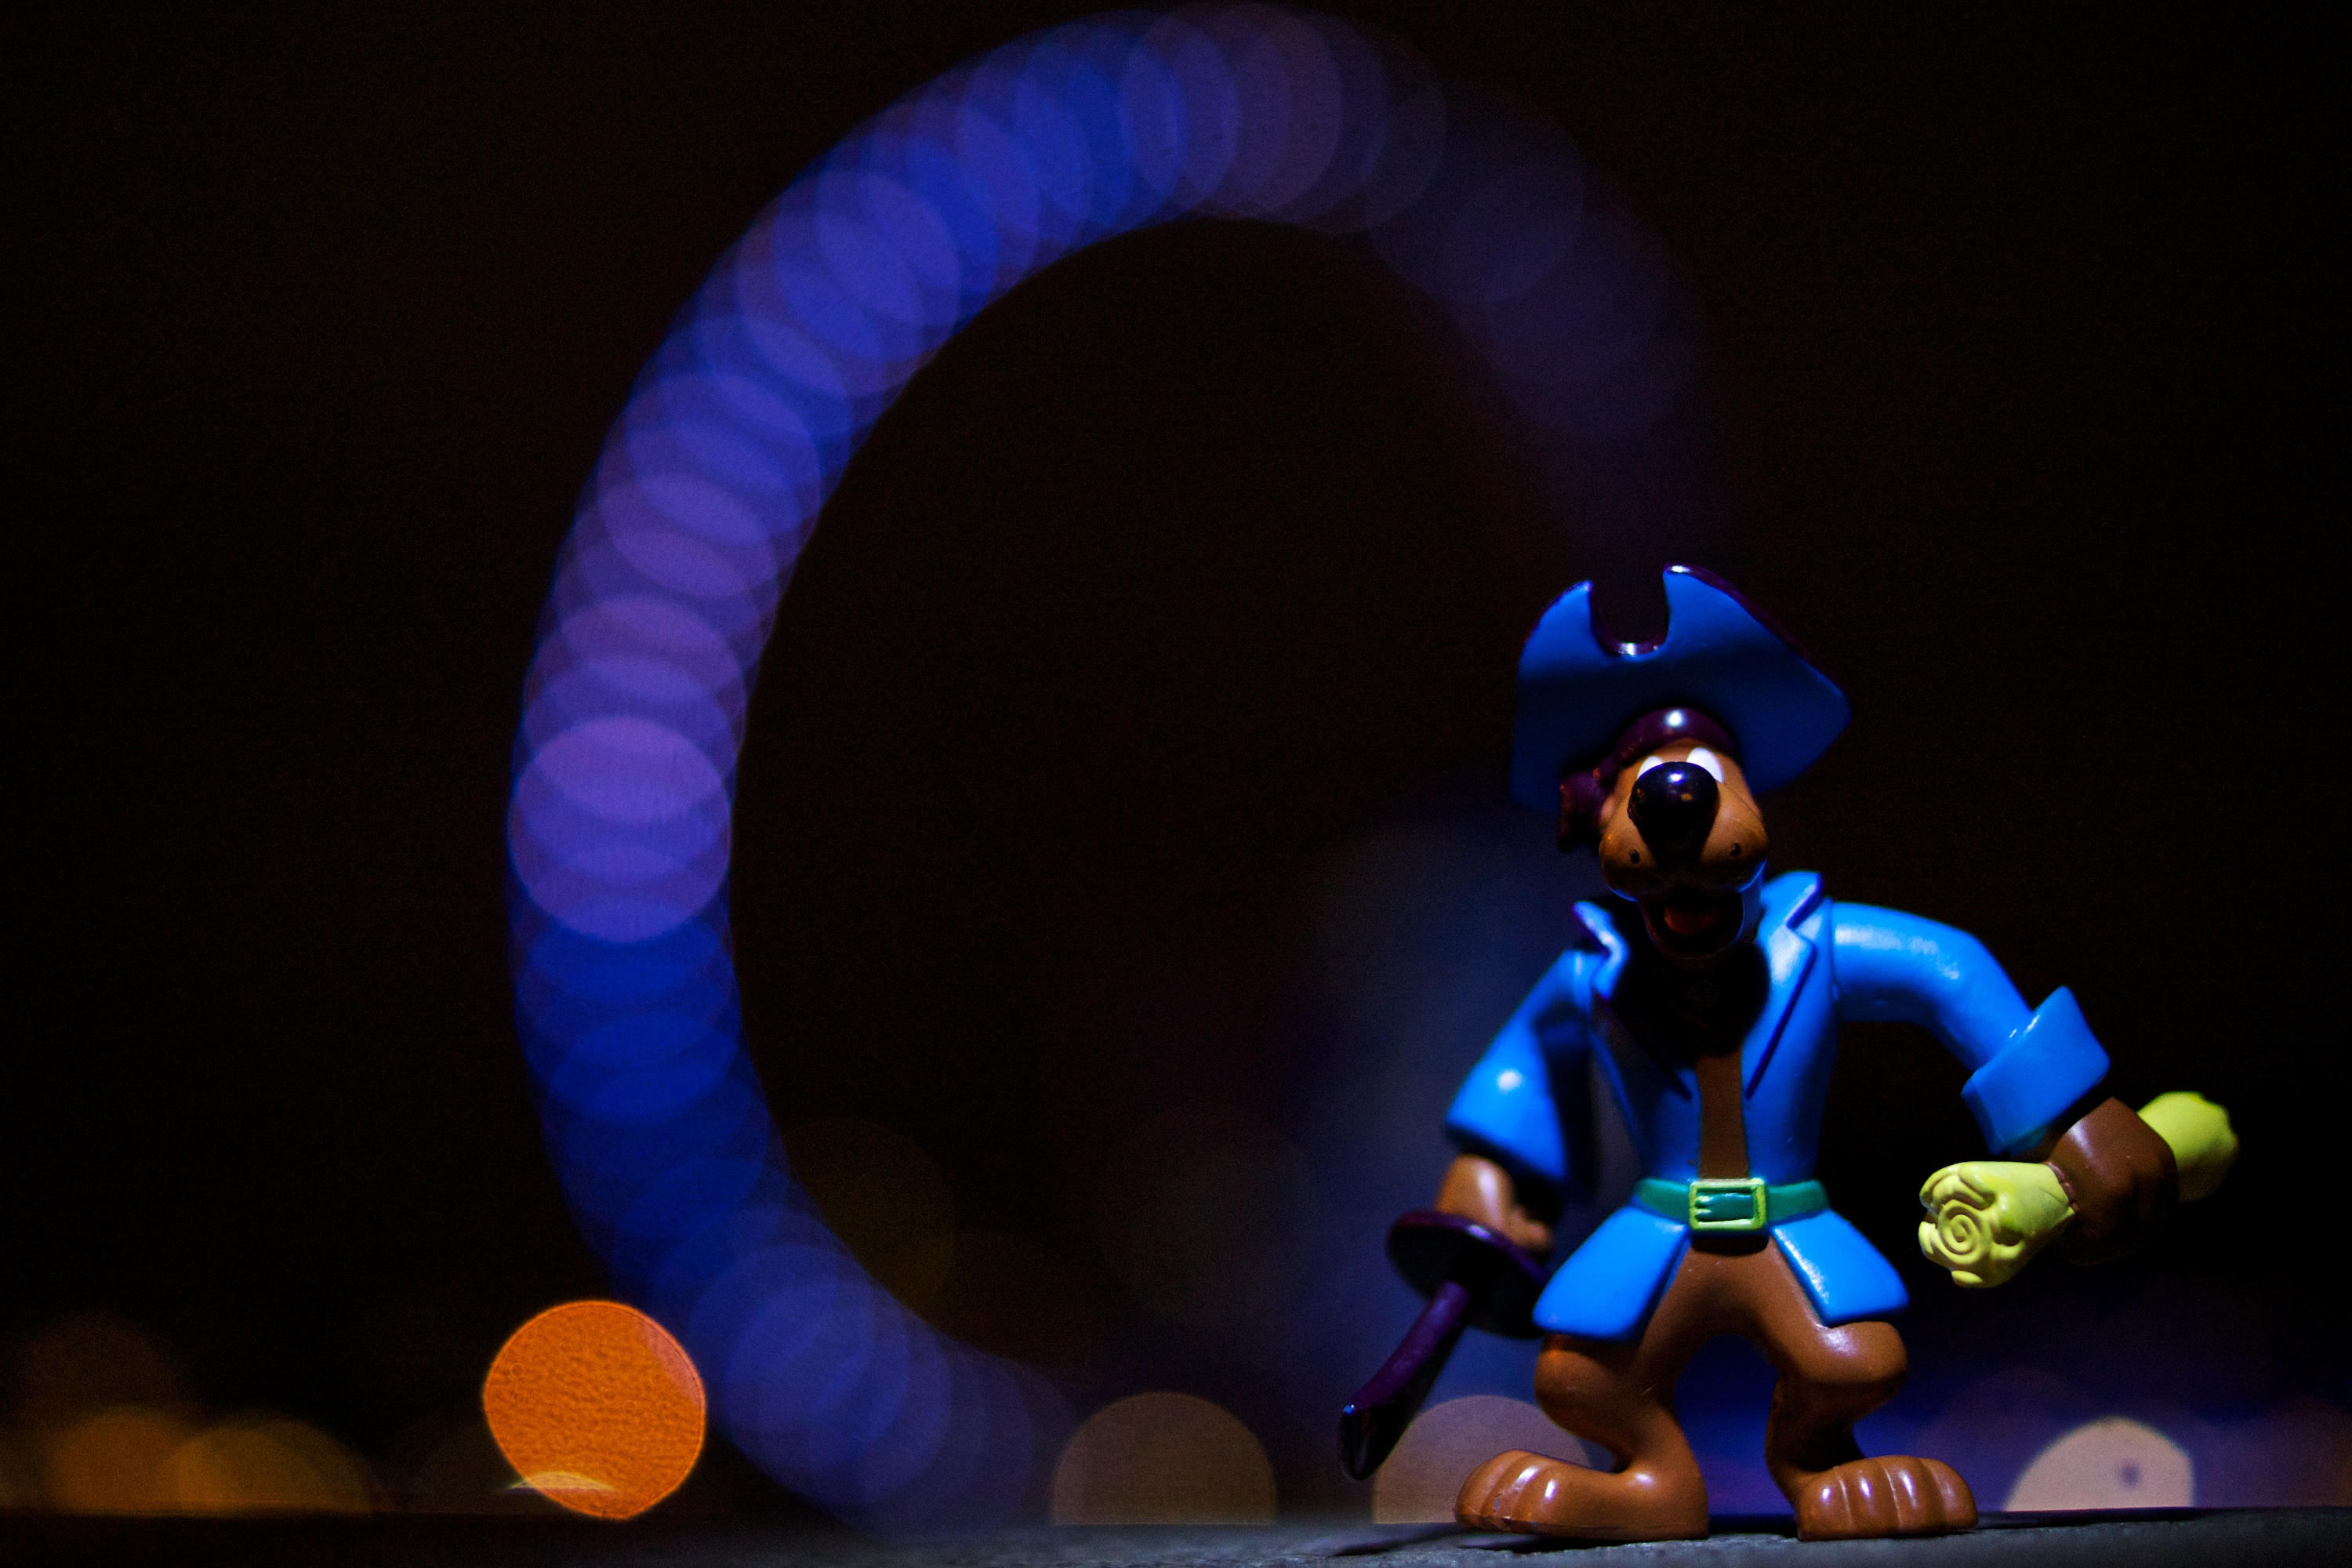
bokeh, night, color, blue, london, fun, toys, sony, westminster, pirate, dof, a77, ahoy, londoneye, shaggy, messing, screenshot, torchlight, hbw, naphotography, pirates, scooby, piratehat, eyepatch, computer wallpaper